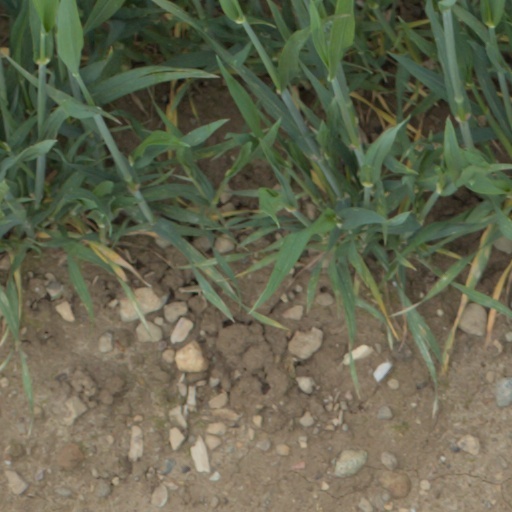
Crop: wheat